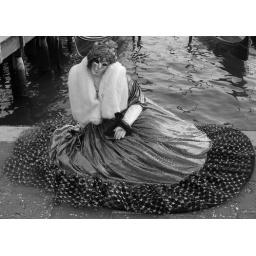
Lady in black and silver near the water (IMG_6151b)